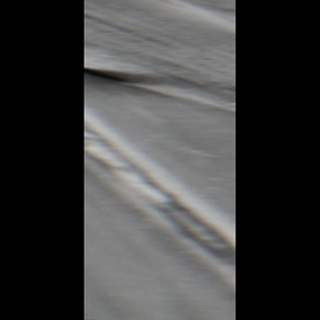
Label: sugarcane_red_rot